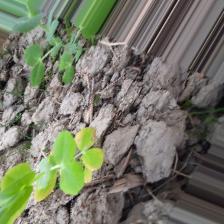
Label: Ascochyta blight